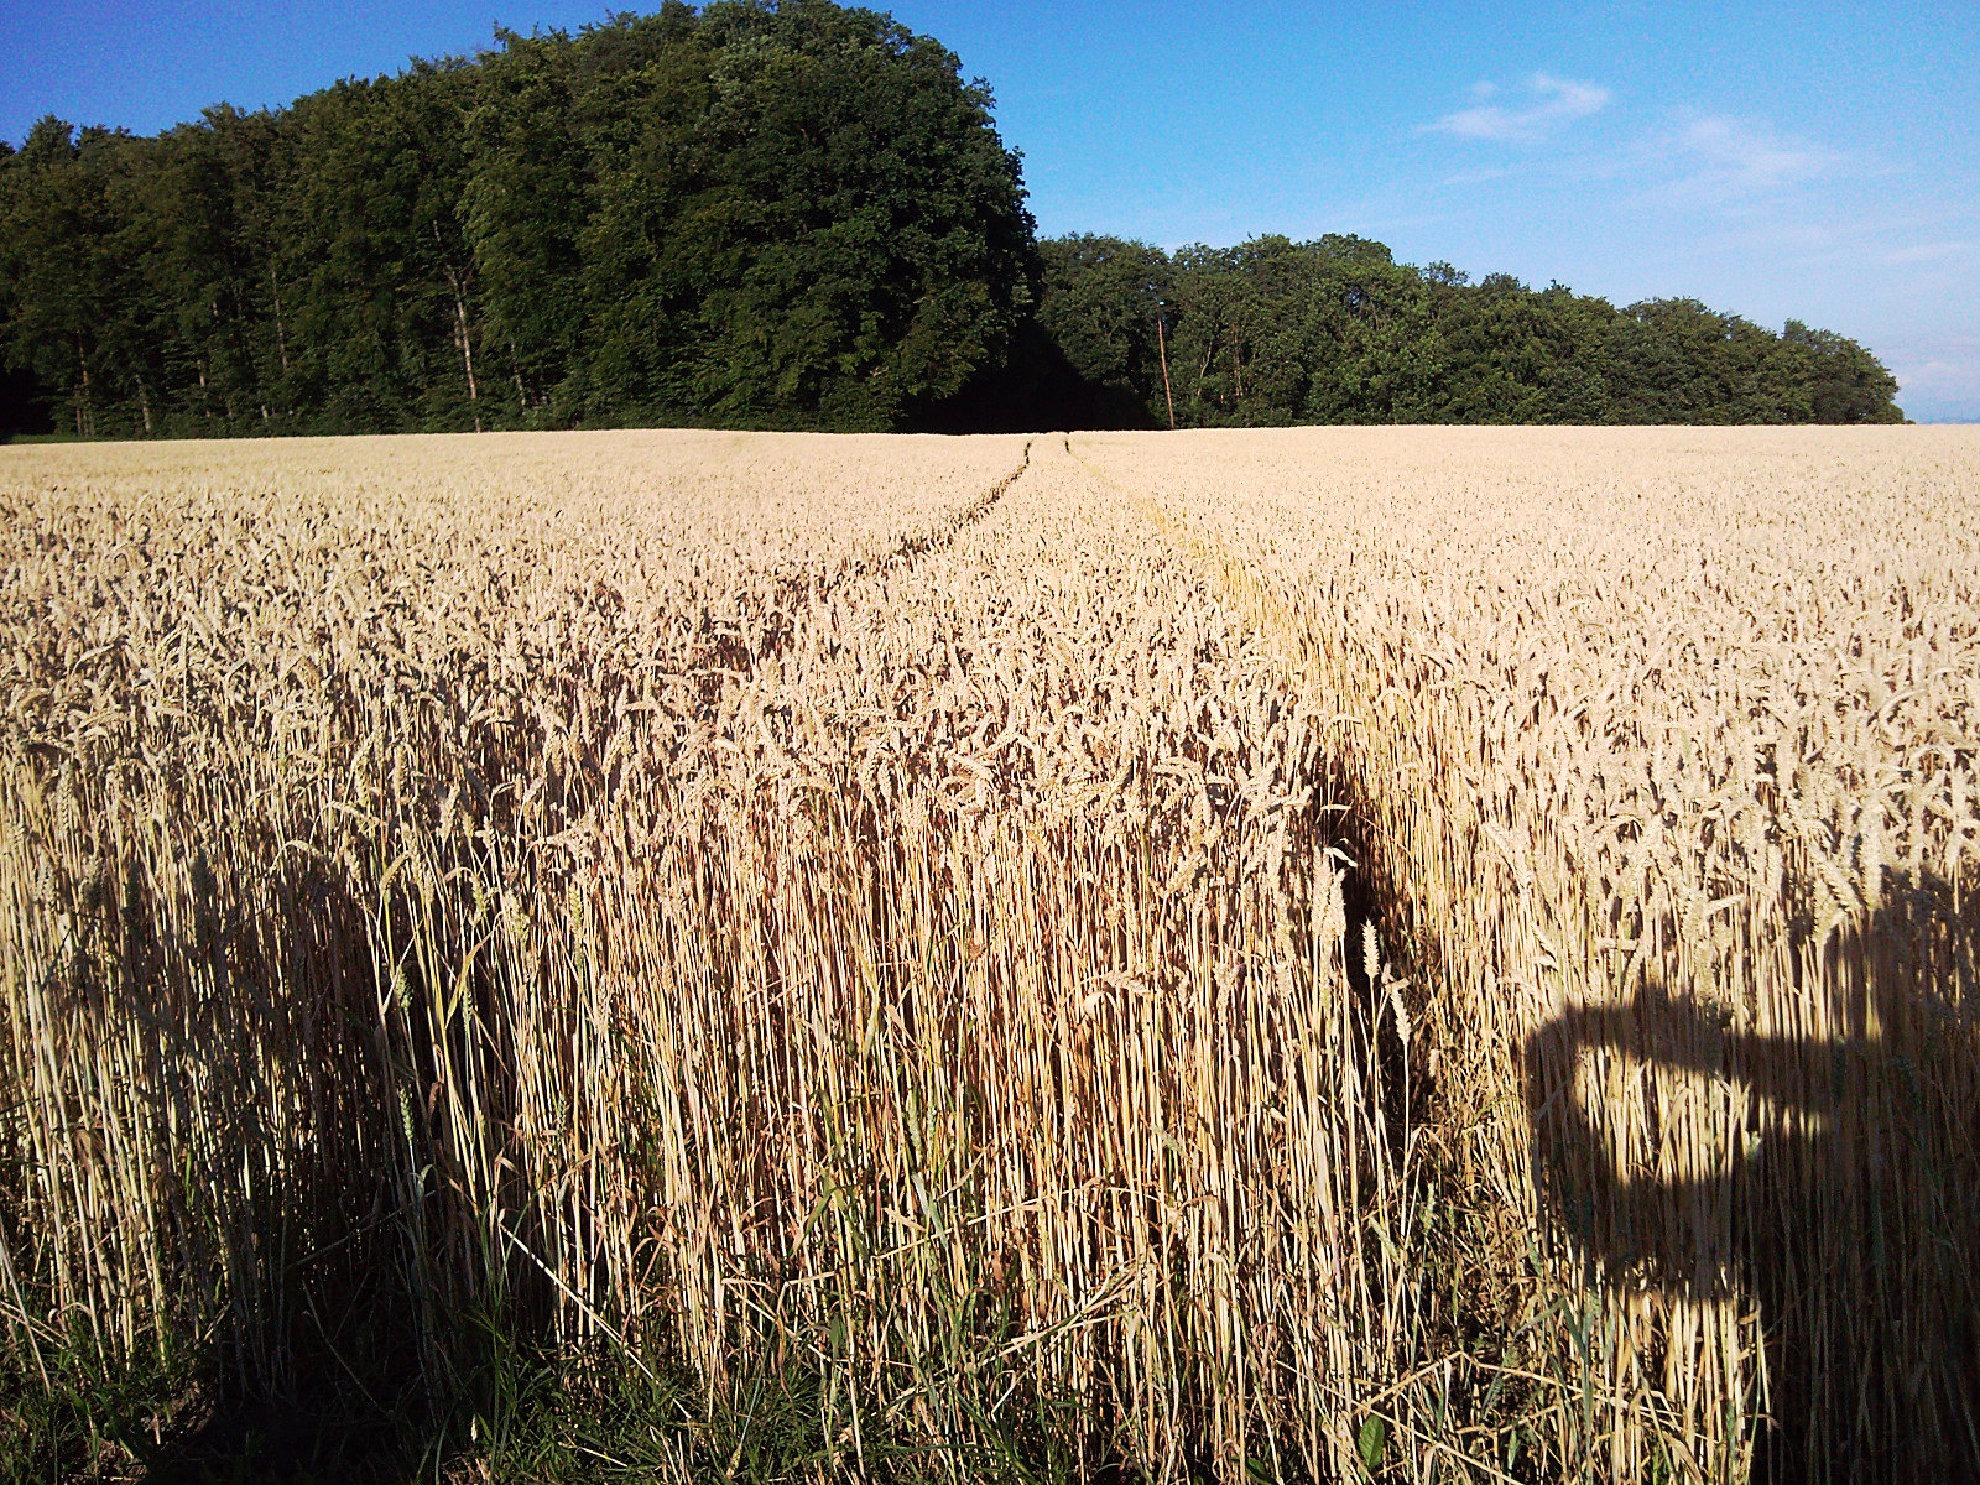
landscape, nature, plant, sunshine, sun, field, photographer, wheat, prairie, summer, food, crop, shadow, soil, agriculture, cornfield, cereals, ecosystem, rural area, flowering plant, shadow play, grass family